Eric Shipton

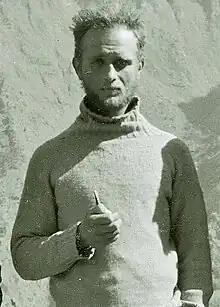
Shipton in 1936

Eric Earle Shipton, CBE (1 August 1907 – 28 March 1977), was an English Himalayan mountaineer.